Tuskegee Airmen

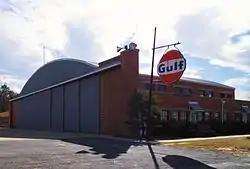
The Hangar One Museum at the Tuskegee Airmen National Historic Site at Moton Field, Tuskegee, Alabama.

The historical record shows several examples of the fighter group's losses. A mission report states that on 26 July 1944: "1 B-24 seen spiraling out of formation in T/A [target area] after attack by E/A [enemy aircraft]. No chutes seen to open." The Distinguished Flying Cross citation awarded to Colonel Benjamin O. Davis for the mission on 9 June 1944, noted that he "so skillfully disposed his squadrons that in spite of the large number of enemy fighters, the bomber formation suffered only a few losses."